Romiley

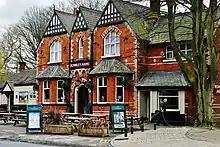
Romiley Arms

Romiley (or "Rvmelie" in Medieval Latin) is documented in the Domesday Book of 1086 as being predominantly agricultural, with 16 ploughlands (areas defined as 120 acres each) and 9 square leagues of woodland. It had no recorded population.